Grand View Dairy Farm

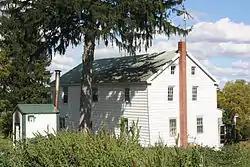
The farmhouse in September 2013

The Grand View Dairy Farm is an historic farm complex and national historic district, which is located in South Heidelberg Township, Berks County, Pennsylvania.